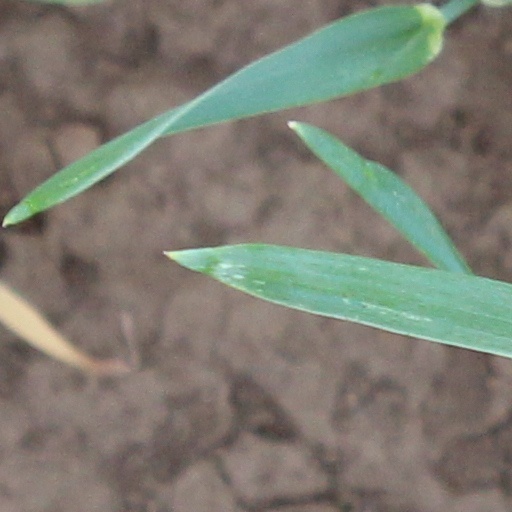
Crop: wheat